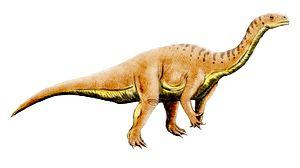
Leonerasaurus est un genre éteint de dinosaures, un sauropodomorphe du clade des Anchisauria. Il a été découvert en Argentine dans la formation géologique de Las Leoneras datant probablement du Jurassique inférieur. Ce sauropodomorphe montre une combinaison inhabituelle de caractères primitifs et évolués, indiquant que l'évolution des premiers sauropodomorphes a été marquée par de nombreux phénomènes d'évolution convergente.